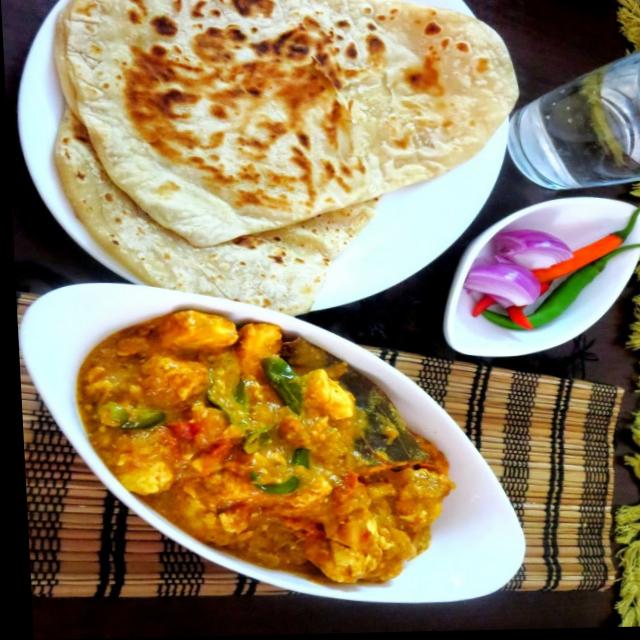
Dish: shahi_paneer